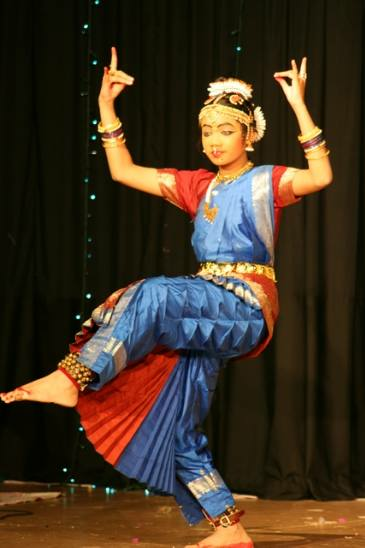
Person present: Yes